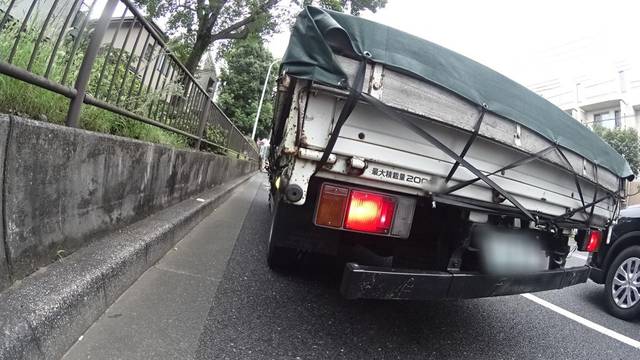
Region: Japan
Coordinates: 35.71, 139.553